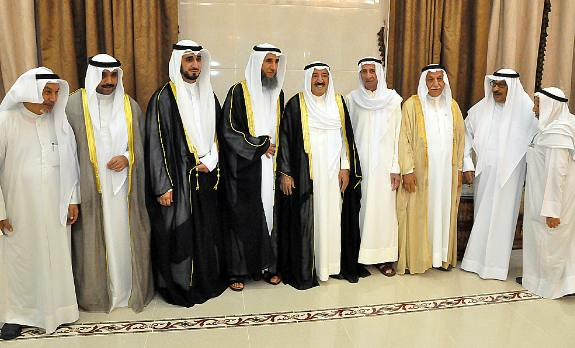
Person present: Yes